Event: Ecuador Earthquake
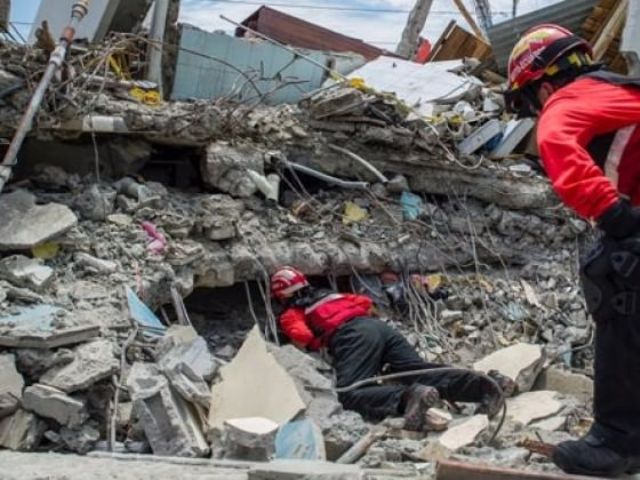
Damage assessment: damage